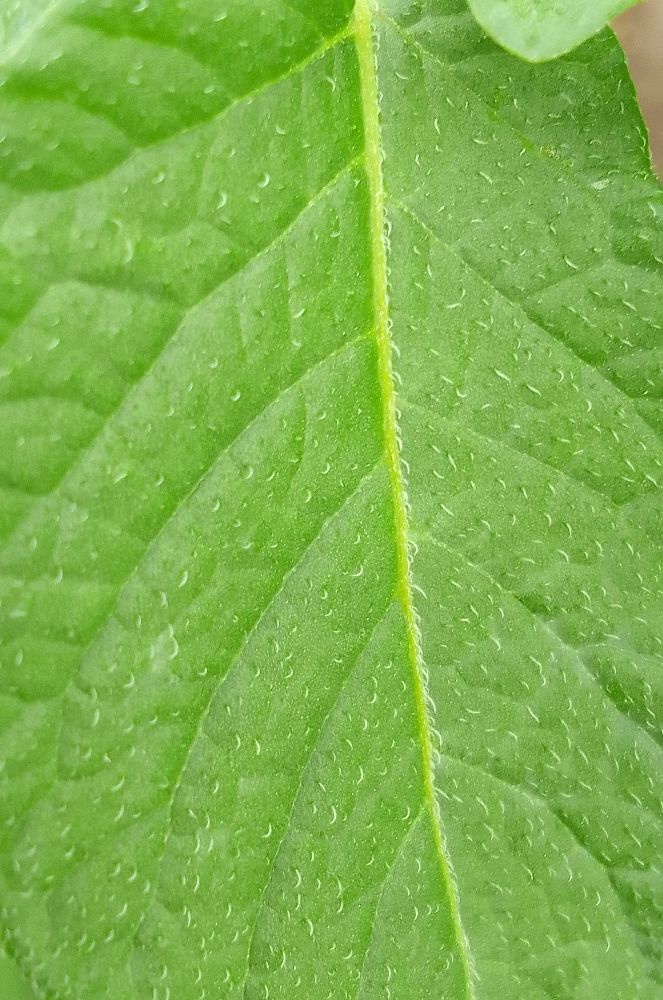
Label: Healthy